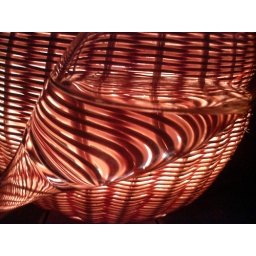
A glass of Champagne in front of a basket lamp at Mandalay Bar/Hamburg/Germany